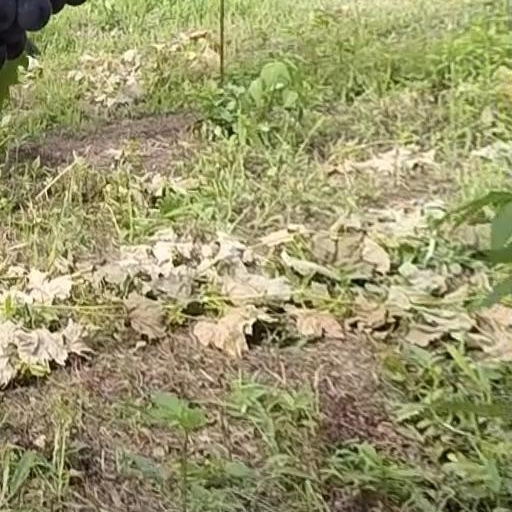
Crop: grape